Elisabeth Böhm

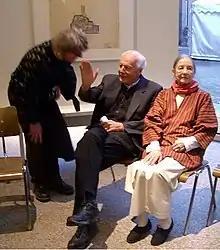
Böhm with her husband Gottfried in 2009

Elisabeth Böhm née Haggenmüller (18 June 1921, in Mindelheim – 6 September 2012 in Cologne) was a German architect who frequently worked together with her husband, Gottfried Böhm.